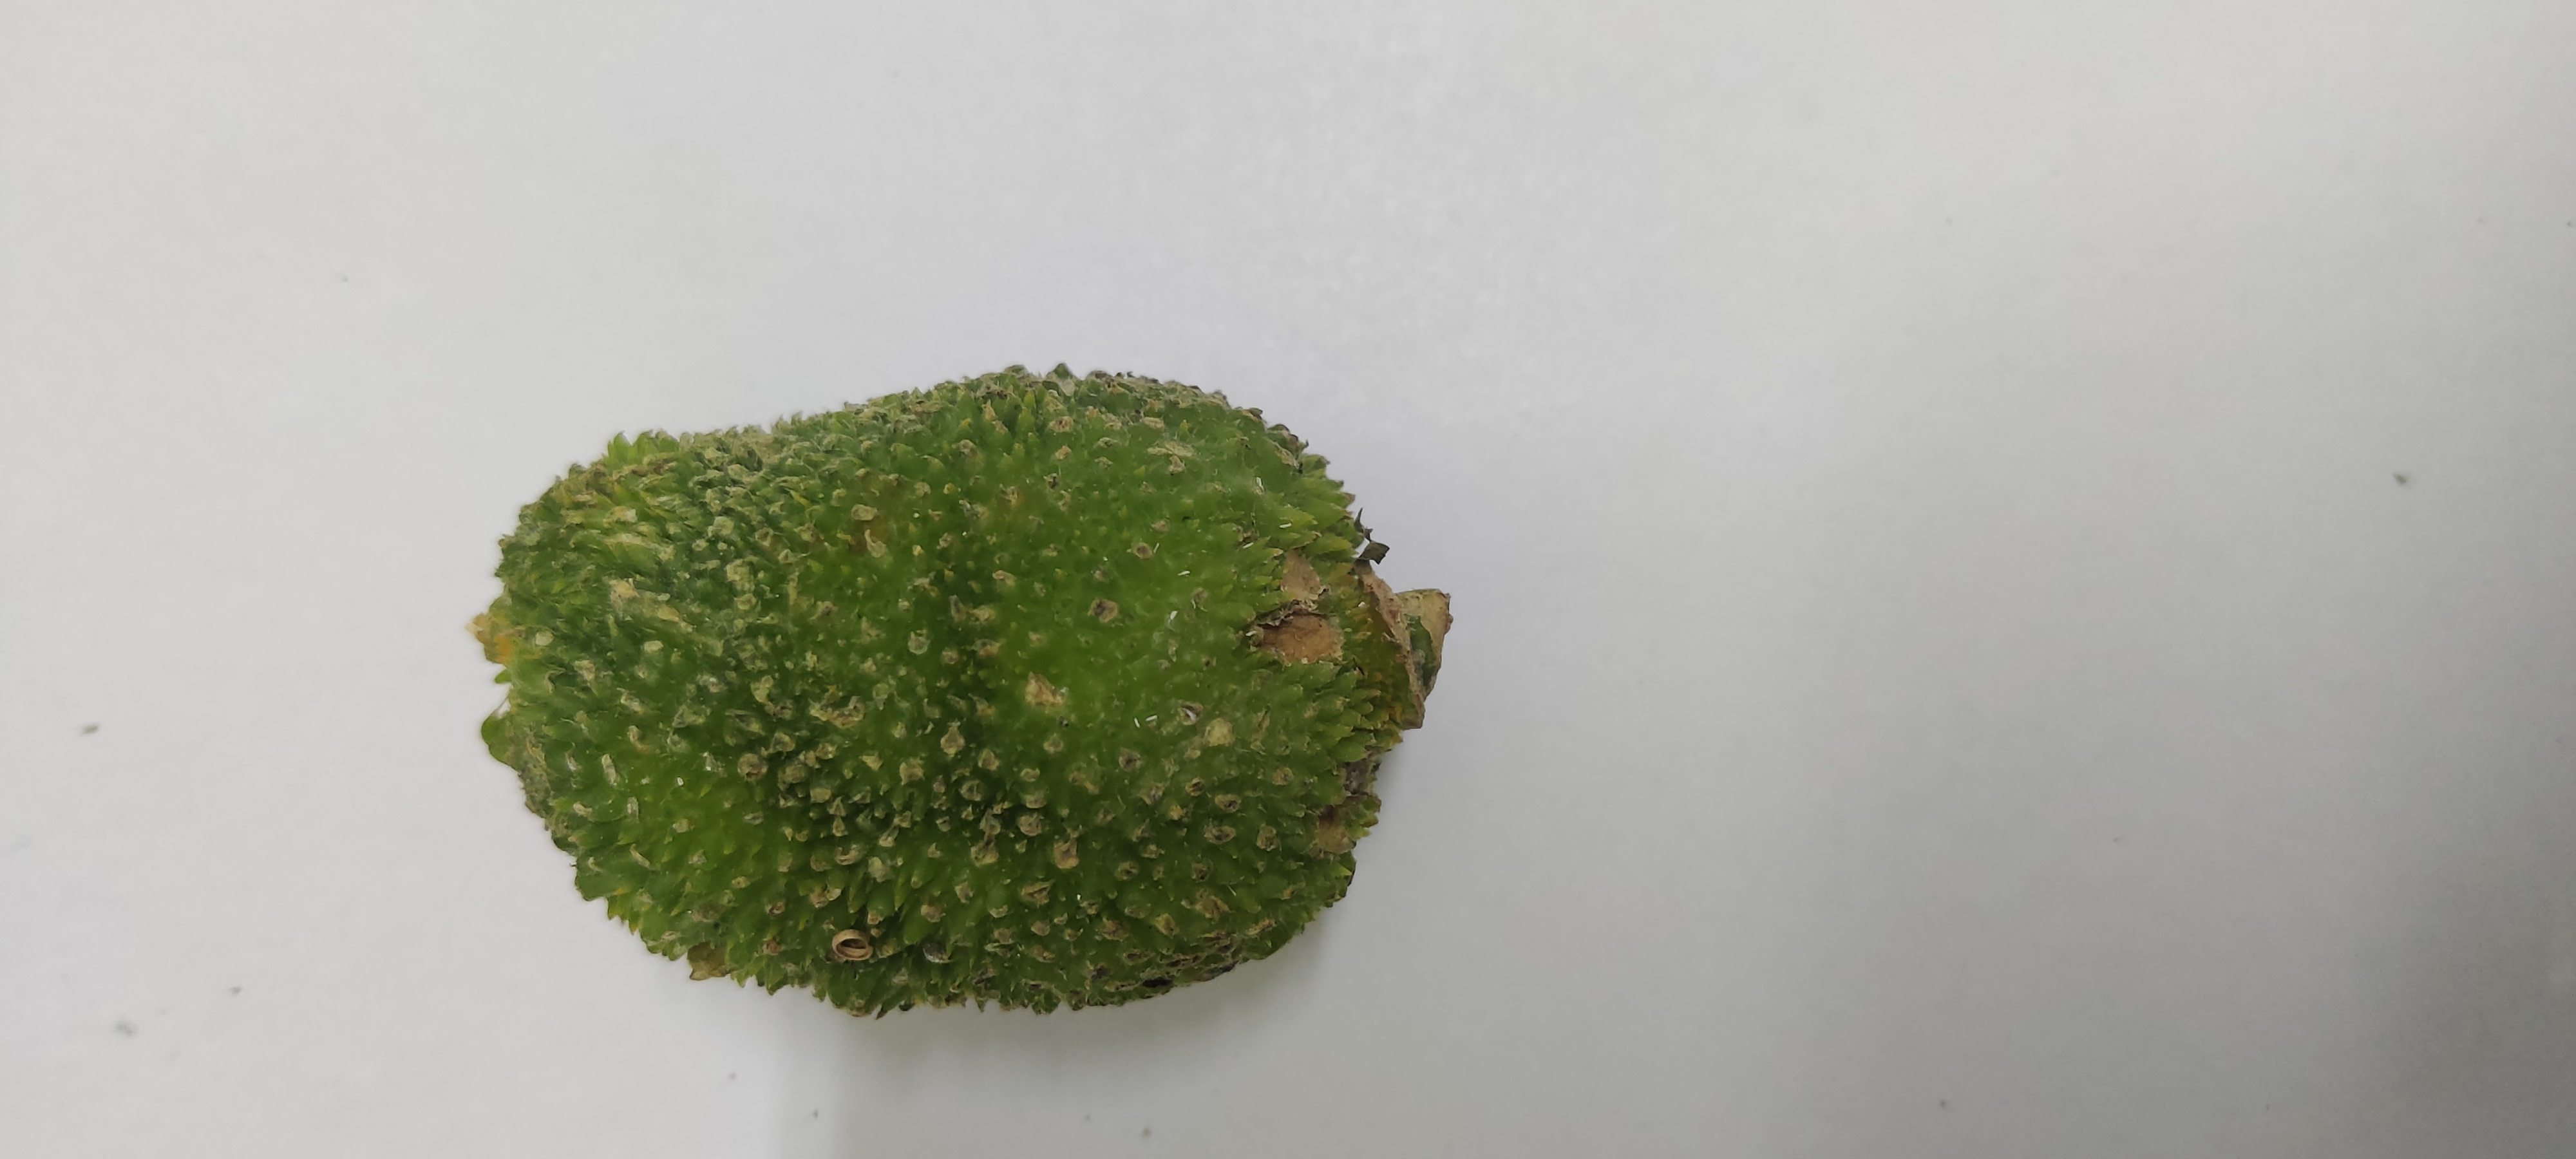
Crop: Spiny Gourd
Condition: Severely Damaged